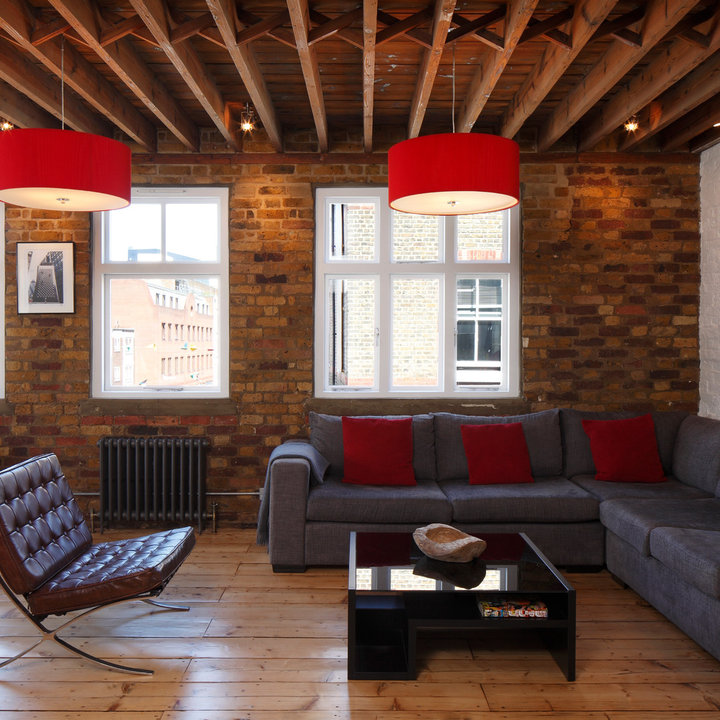
Style: Industrial